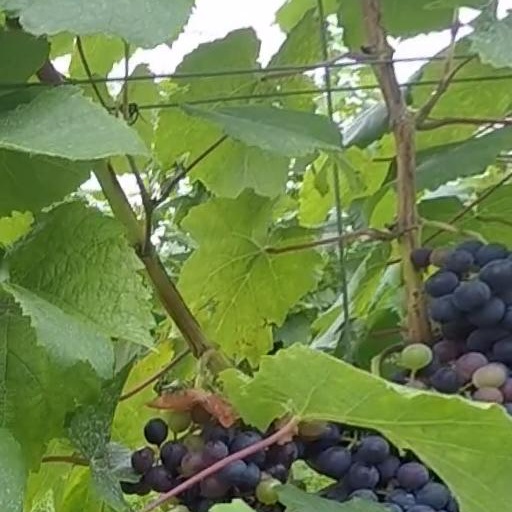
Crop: grape